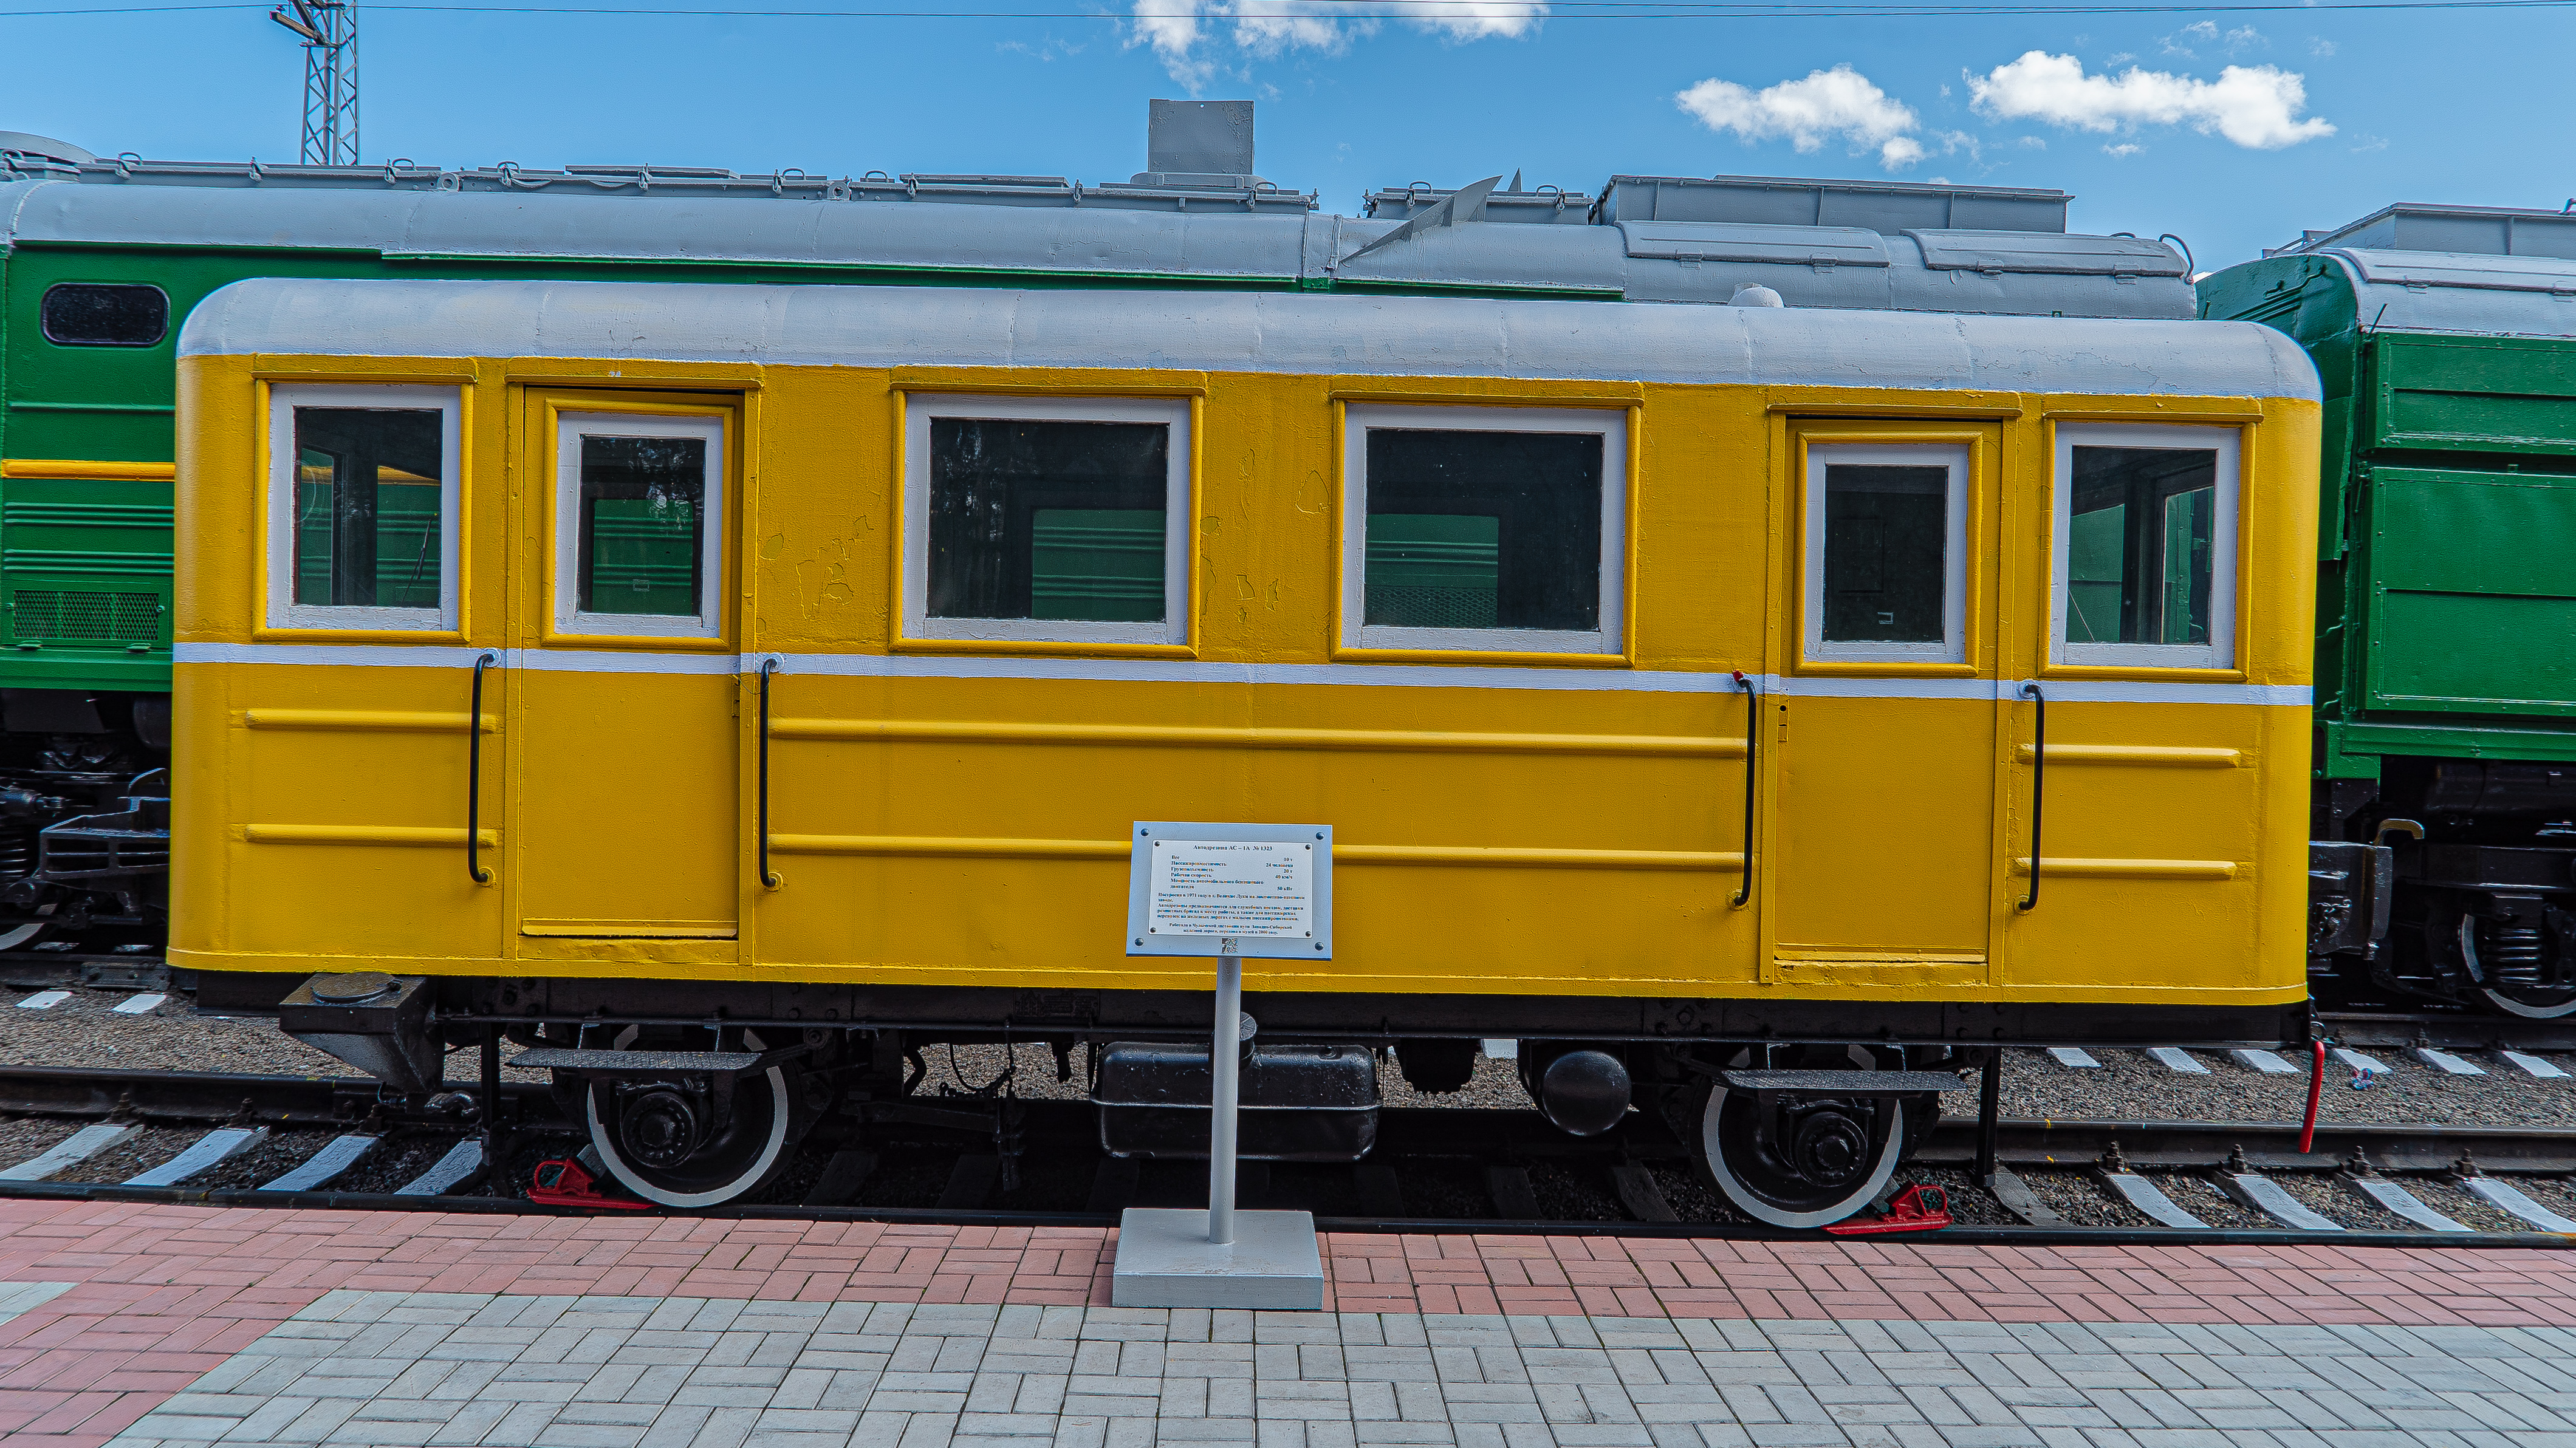
boat, train, land vehicle, transport, rolling stock, mode of transport, railroad car, vehicle, passenger car, yellow, railway, public transport, motor vehicle, track, locomotive, rolling, freight car, wheel